Louisiana Tech Bulldogs basketball

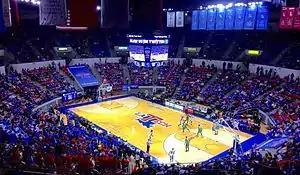
Thomas Assembly Center

In 1952, Memorial Gymnasium was a 4,800-seat gymnasium constructed on the Louisiana Tech University campus in Ruston to serve as the home of the Louisiana Tech Bulldogs basketball team. Today Memorial Gym serves as a practice facility for the basketball team.